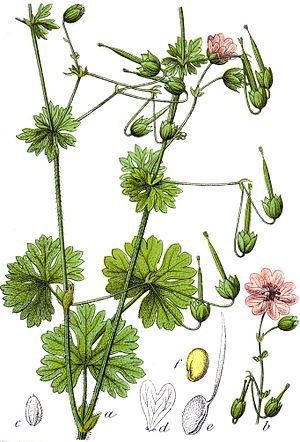
Le Géranium des Pyrénées est une plante herbacée vivace de la famille des Géraniacées.